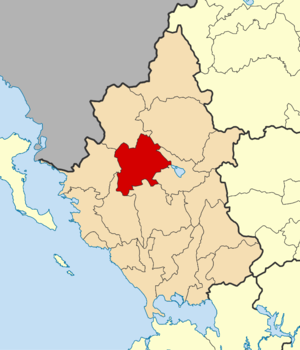
La Grèce est organisée depuis le 1ᵉʳ janvier 2011 en 13 régions et 325 dèmes.
Zitsa est un dème situé dans la périphérie d'Épire en Grèce. Le dème actuel est issu de la fusion en 2011 entre les dèmes d'Ekali, d'Evrymenes, de Molossoi, de Pasaronas et de Zitsa.